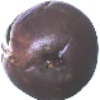
Label: Passion Fruit 1